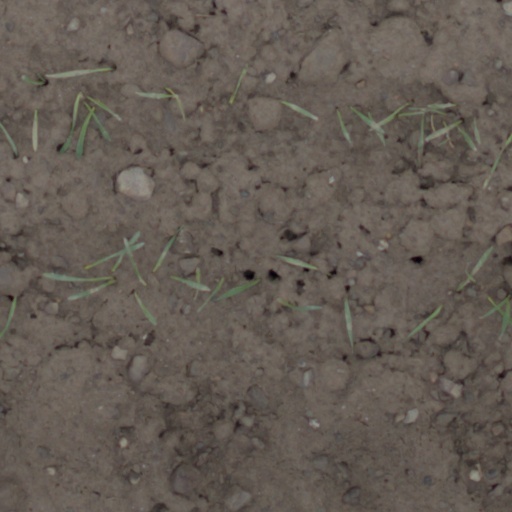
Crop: wheat